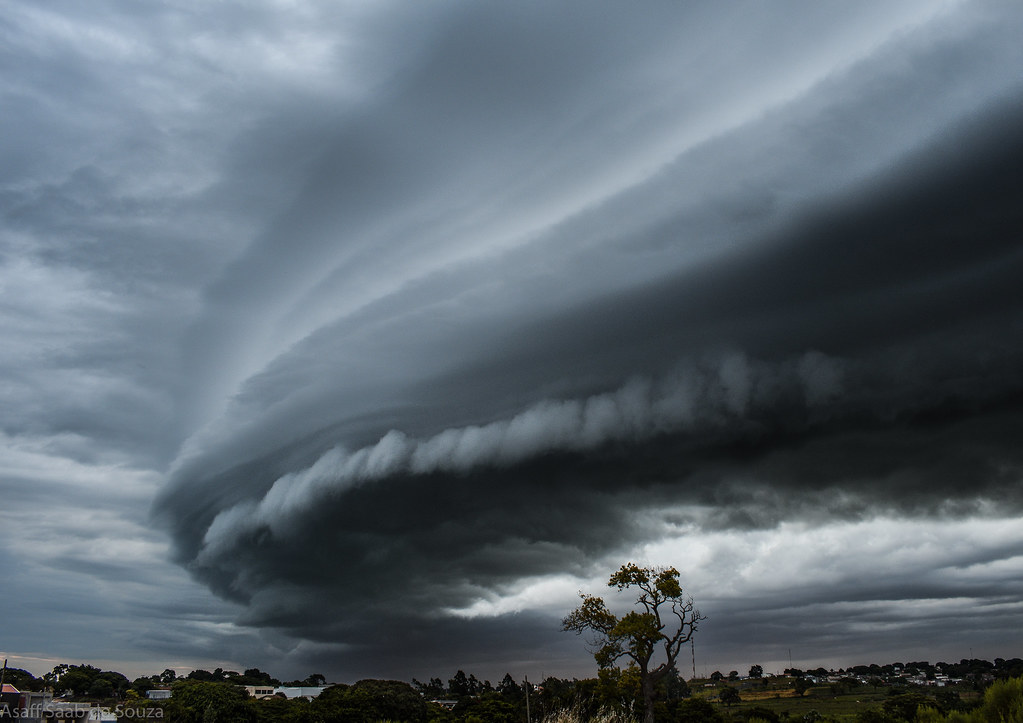
Fire: no
Smoke: no